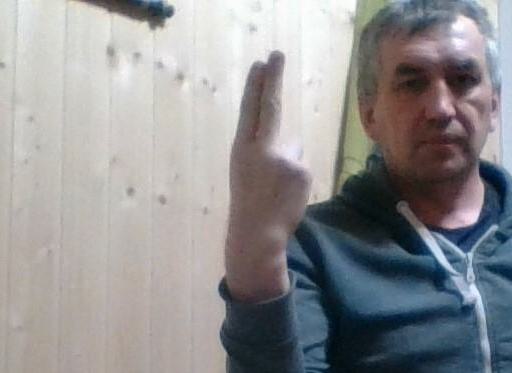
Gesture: two_up_inverted